Dragut

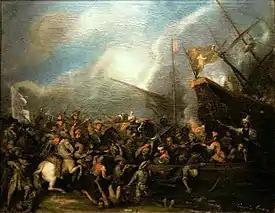
Turgut Reis landing on Malta by Eugenio Caxes.

After arriving in Istanbul, Turgut Reis, under mandate by Sultan Suleiman, mobilized a fleet of 112 galleys and two galleasses with 12,000 Janissaries, and in 1551 set sail with the Ottoman admiral Sinan Pasha towards the Adriatic Sea and bombarded the Venetian ports, inflicting serious damage on Venetian shipping.